Der Schlern

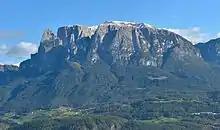
The journal "Der Schlern" was named after the mountain Schlern.

Der Schlern (full German title: "Der Schlern – Zeitschrift für Südtiroler Landeskunde") is a German-language monthly for the study of science, research, art and culture related to South Tyrol.